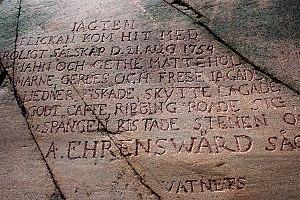
Cet article recense les sites inscrits au patrimoine mondial en Finlande.